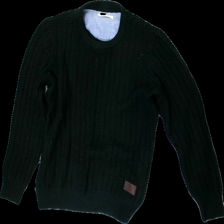
View: front
Type: Sweater
Category: Men
Brand: Not in the list
Brand text on label: Stanwick
Colors: Blue
Material: 100% Cotton
Cut: Regular
Stains: Minor
Damage: stain
Damage location: top center
Price range: 50-100
Recommended usage: Repair
Description: ColBlue knitted sweater